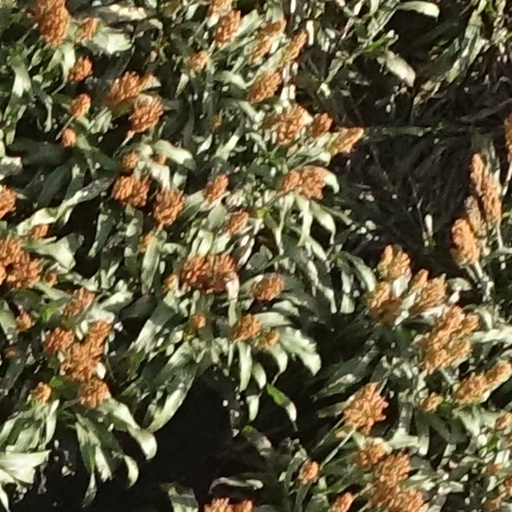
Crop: sorghum